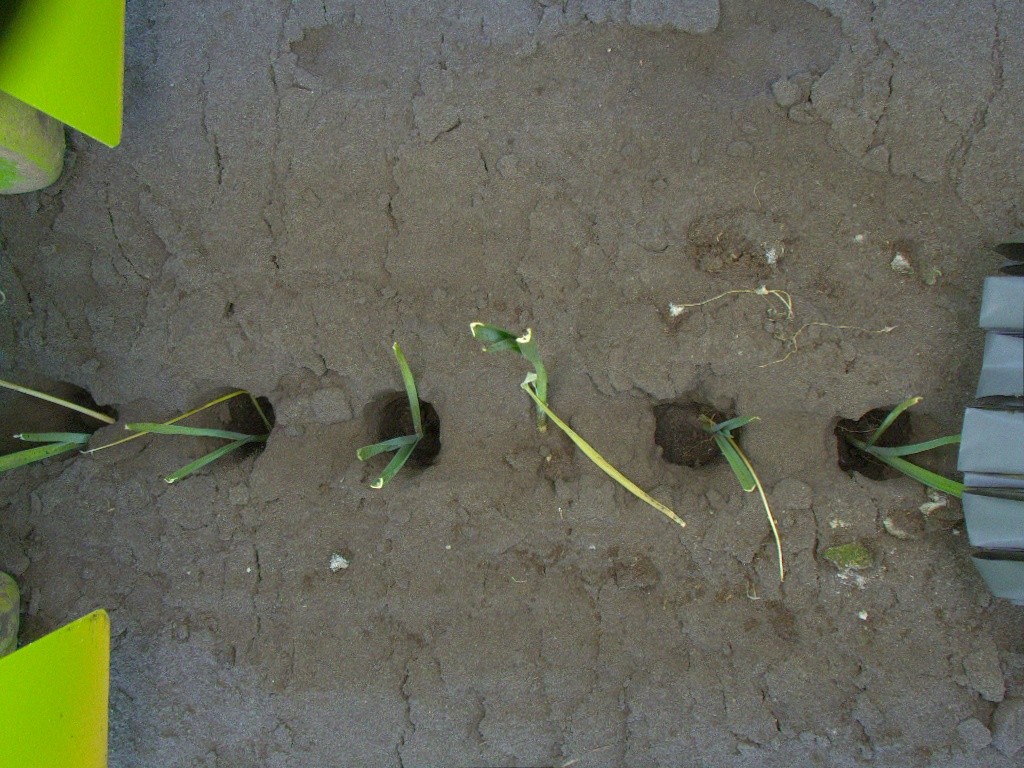
Crop: leek
Objects: stem_leek, stem_leek, stem_leek, stem_leek, stem_leek, stem_leek, leek, leek, leek, leek, leek, leek